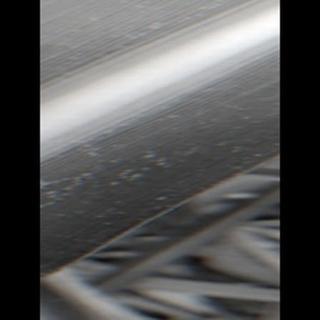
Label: sugarcane_mosaic